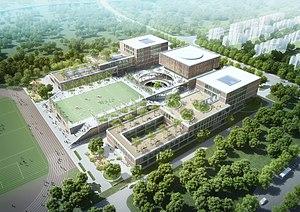
EuroCampus Yangpu - Lycée français de Shanghai/ Deutsche Schule Shanghai 中文（简体）‎: 杨浦区欧洲校园 (上海法国学校/上海德国学校)